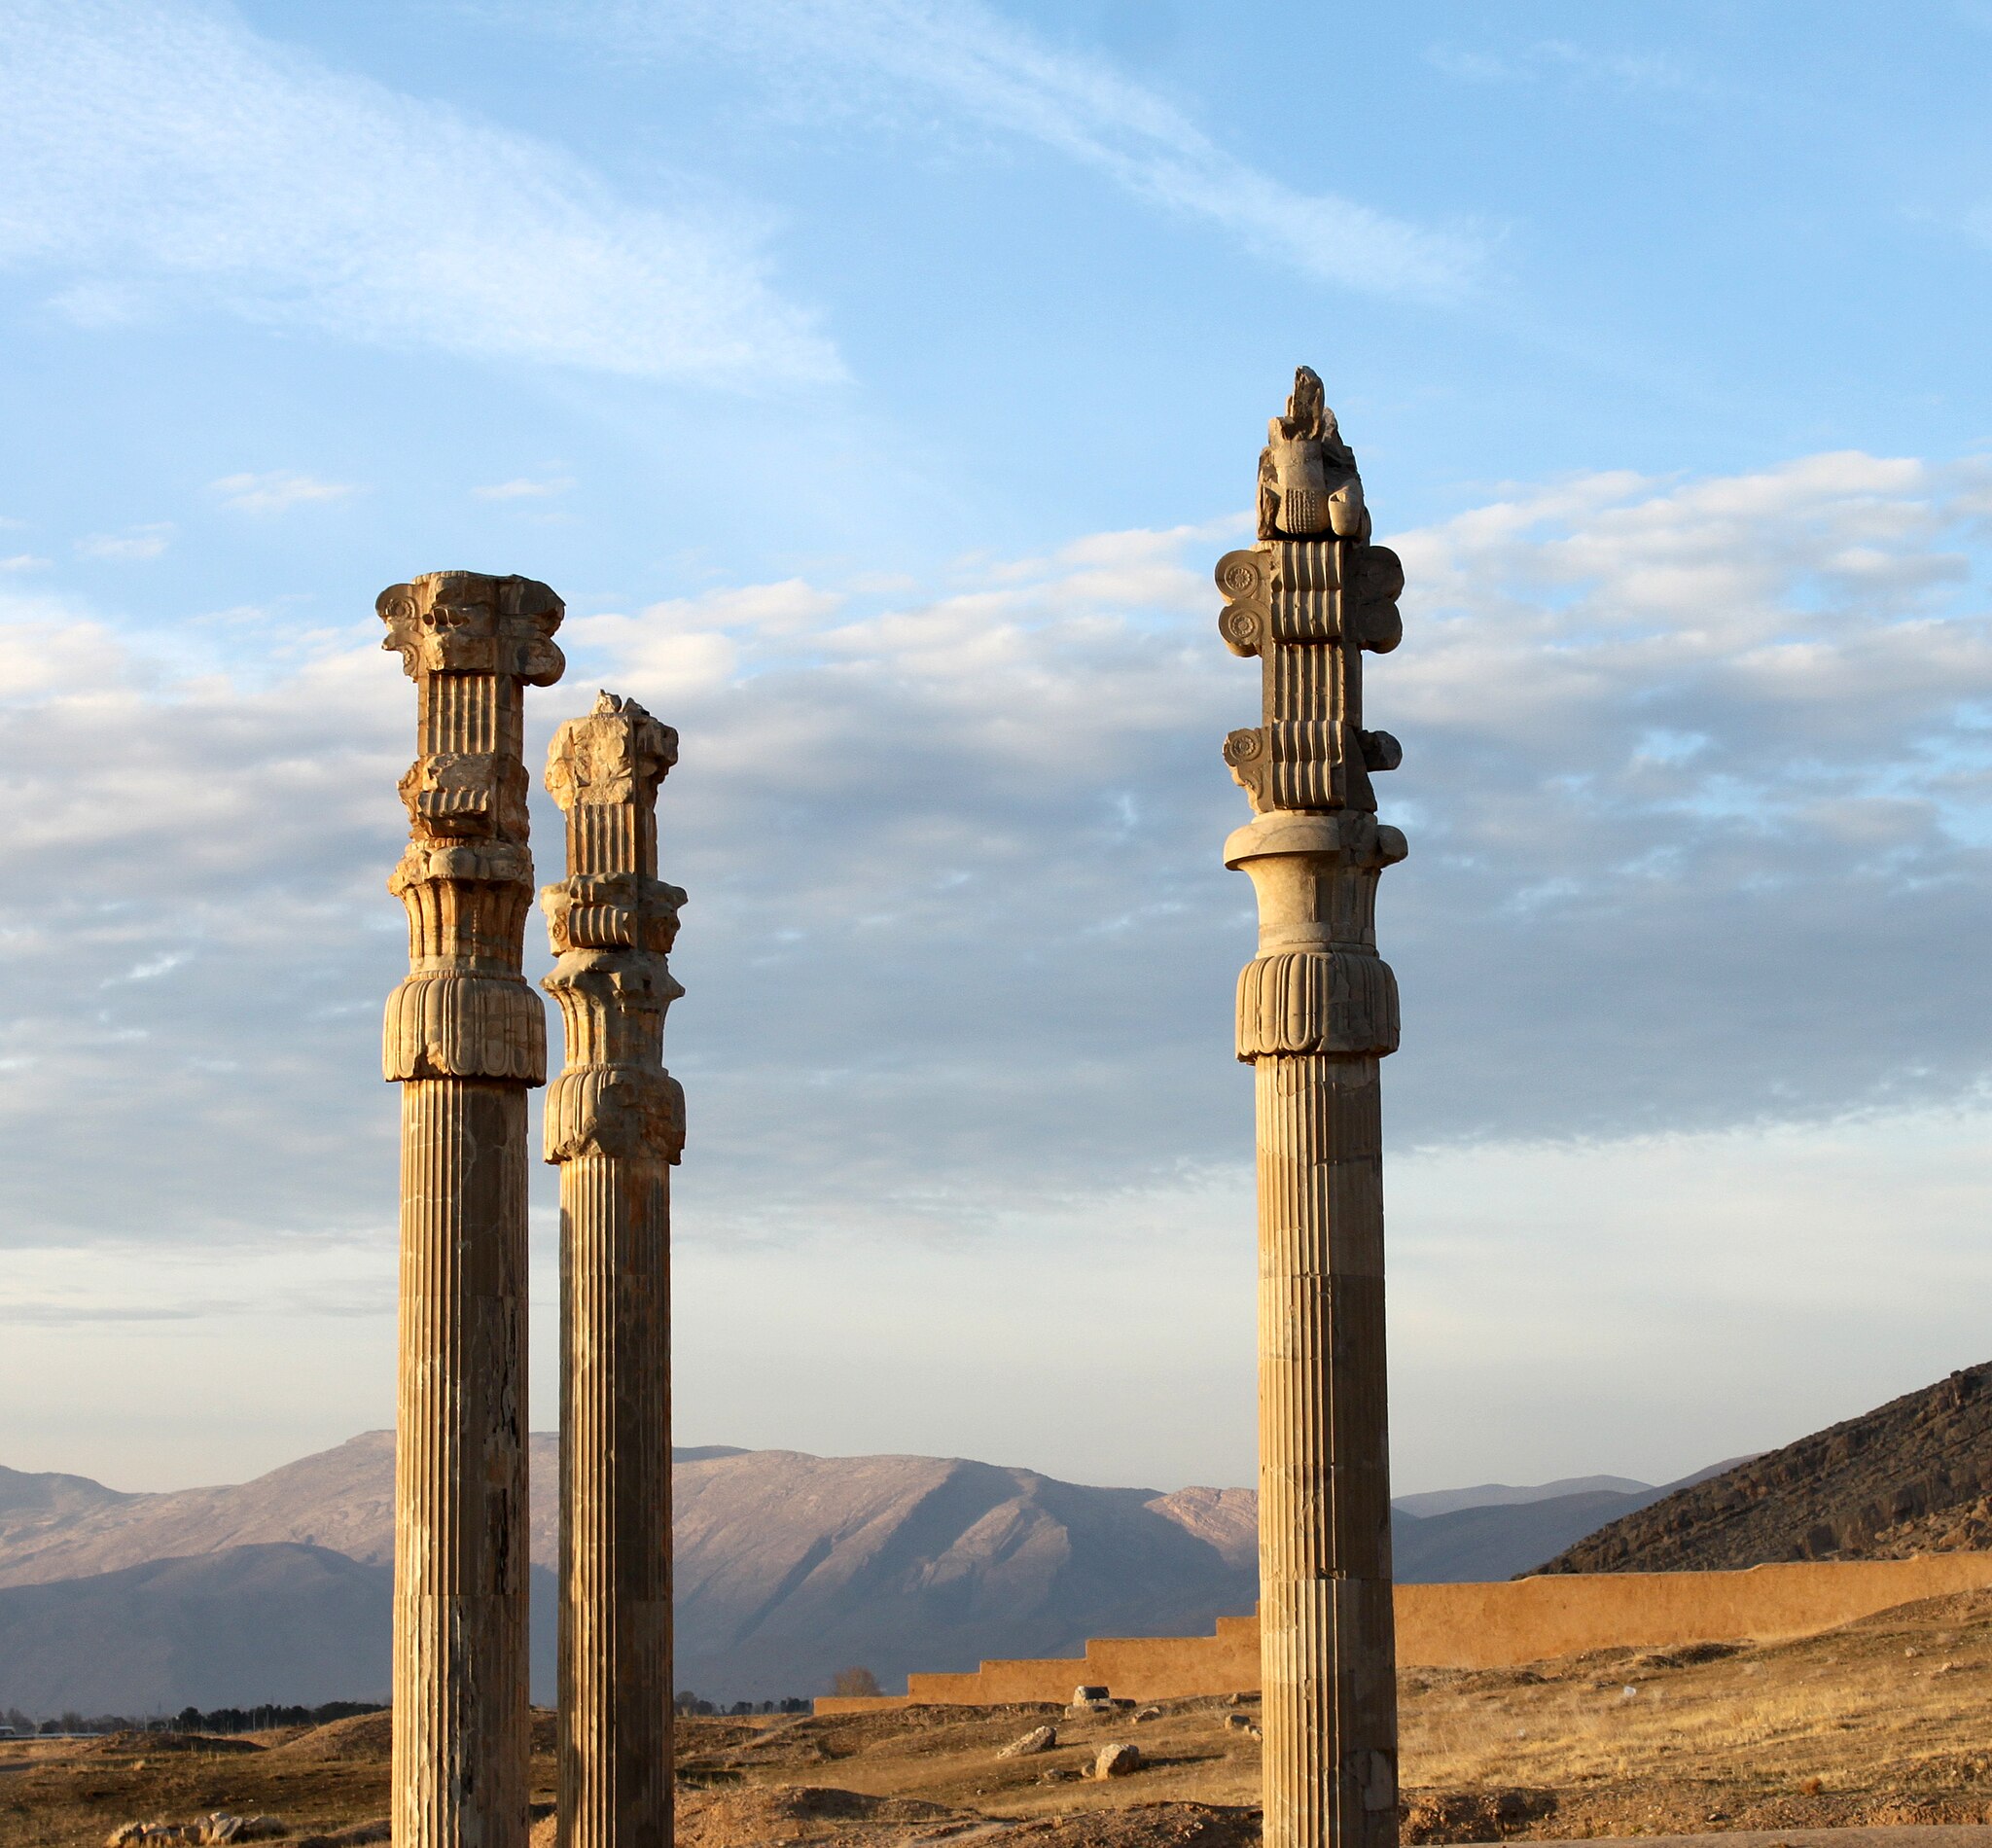
Title: Htt23
Date: 2015-01-09 22:25:30
Categories: Columns in Persepolis, Self-published work, Cultural heritage monuments in Iran with known IDs, Uploaded via Campaign:wlm-ir, Images from Wiki Loves Monuments in Marvdasht, 2015 in Persepolis